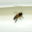
Label: bee